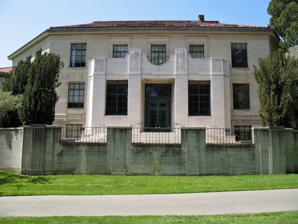
Building: Giannini Hall
Country: United States of America
Year built: 1930
Historic place in Berkeley, California United States historic place Giannini Hall U.S. National Register of Historic Places Main entrance Show map of Oakland, California Show map of California Show map of the United States Location University House Way, Berkeley, California Coordinates 37°52′25″N 122°15′44″W / 37.873544°N 122.262361°W / 37.873544; -122.262361 Built 1930 ; 95 years ago ( 1930 ) Architect William Charles Hays Architectural style Neo-classical with Art Deco influences NRHP reference No. 82004643 Added to NRHP March 25, 1982 Giannini Hall is a historic building in Berkeley, California , on the campus of the University of California, Berkeley . It was built in 1930 and is listed on the National Register of Historic Places . History Giannini Hall was built in 1930, the gift of Amadeo Giannini , founder of the Bank of Italy (later Bank of America ), who endowed the Giannini Foundation of Agricultural Economics at the university in 1928. The building was designed by William Charles Hays, a faculty member, and was dedicated on October 21, 1930. It was listed on the National Register of Historic Places on March 25, 1982, along with 16 other sites on the Berkeley campus. Building Giannini Hall is a C-shaped reinforced concrete building in modernized Classical style. The entrance on the west facade, facing the courtyard, is at the top of a flight of steps and has an ornamental iron gateway; the entrances on the two wings are surmounted by balconies with ornamental iron railings. On the east facade, the windows on the top floor are flanked by cast concrete figures raising symbols of agriculture such as bags of grain, designed by the architect's wife, Ellah Hays. The main entrance has Regency detailing and an Art Deco wrought iron door; the two-level lobby, more ornate than was usual on the campus, has a polychrome beamed ceiling and metal chandeliers, also Art Deco in style, and a memorial to Giannini. With the older Hilgard Hall and Wellman Hall , Giannini Hall completed the Agricultural Complex on the central campus, which was envisaged by the architect of Hilgard Hall, John Galen Howard , as a group of buildings around a courtyard in the manner of a Tuscan farm. The area was landscaped with stone pines (for which Howard brought seeds from Italy), cypresses , and olives . In addition to the Giannini Foundation Library, Giannini Hall houses classrooms used by Rausser College of Natural Resources. Courtyard entrance See also National Register of Historic Places listings in Alameda County, California List of Berkeley Landmarks in Berkeley, California References